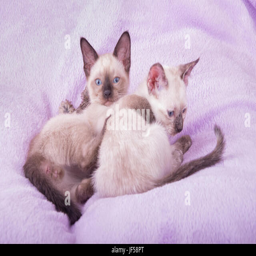
young kittens resting on a purple blanket